John Lawrence (writer)

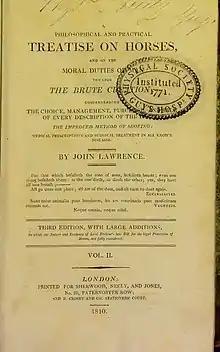
Title page of 3rd edition (1810) of John Lawrence's "A Philosophical and Practical Treatise on Horses"

Lawrence was born 22 January 1753 in or near Colchester, the son and grandson of brewers. His father John died when Lawrence was 10, and Lawrence later invested his inheritance in a stock farm. When he was 15 he wrote a school essay "in favour of kindness to animals". His first publications were political and showed admiration of the French Revolution and advancing the rights of man.